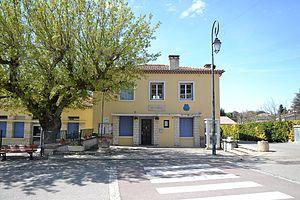
mairie du Pègue
Le Pègue est une commune française située dans le département de la Drôme, en région Auvergne-Rhône-Alpes.